Don Puddy

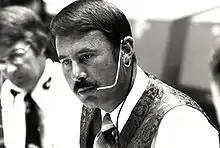
Don Puddy in Mission Control

Donald Ray Puddy (May 31, 1937November 22, 2004) was a NASA engineer and manager. He joined NASA in 1964, eventually becoming the agency's tenth flight director. His Flight Team colors were Crimson. He served as a flight director during the Apollo 17, Skylab, and Apollo-Soyuz Test Project missions, Skylab, and the first Space Shuttle mission. He earned a number of awards for his service, including the Presidential Medal of Freedom and the NASA Outstanding Leadership Medal.